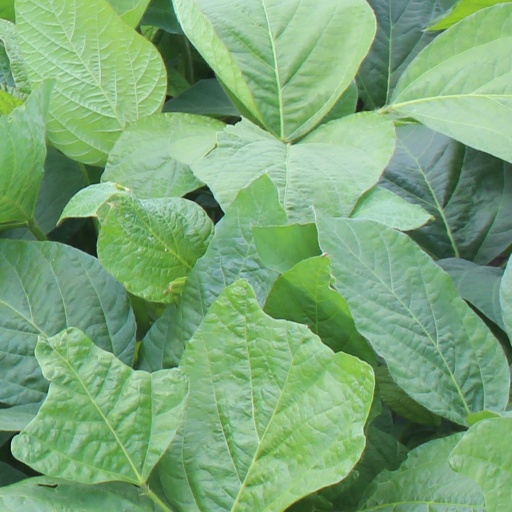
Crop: soybean